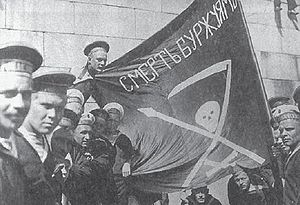
Den finske borgerkrig / Baggrund / Februarrevolutionen
Revolutionære russiske soldater fra forskellige politiske grupper bidrog til følelsen af ustabilitet i 1917.
"Den finske borgerkrig var en af de nationale, politiske og sociale omvæltninger, som blev forårsaget af 1. verdenskrig i Europa. Borgerkrigen drejede sig om kontrol og ledelse af Storhertugdømmet Finland da det opnåede sin uafhængighed af Rusland efter oktoberrevolutionen i Petrograd. Krigen blev udkæmpet fra 27. januar til 15. maj 1918 mellem styrker fra Finlands Socialdemokratiske Parti under ledelse af Finske Folks Delegation, kaldet ""De røde"" og styrker fra de ikke-socialistiske konservativt-anførte Finske senat, kaldet ""De hvide"". De røde var hovedsagelig finsktalende arbejdere og fik støtte fra den den Føderative russiske Sovjetrepublik. De havde deres base i industribyerne mod syd. De hvide bestod overvejende af landmænd og svensktalende fra middel- og overklassen, og de fik militær støtte fra det Tyske kejserrige. De hvide vandt krigen, hvor omkring 37.000 mennesker døde ud af en befolkning på 3 millioner.